Georgetown railway station (Scotland)

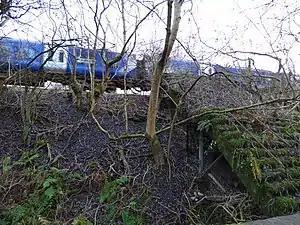
Site of the station (2015)

Georgetown railway station was a railway station serving the village of Houston, Renfrewshire, Scotland, originally as part of the Glasgow, Paisley and Greenock Railway and later owned by the Caledonian Railway.